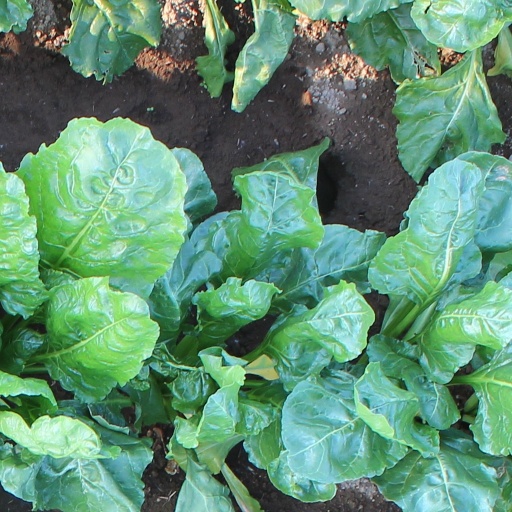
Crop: sugar beet